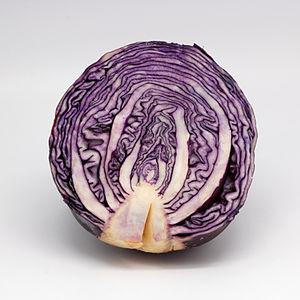
Le chou rouge est une forme de chou cabus — la plupart du temps de couleur pourpre — aux propriétés culinaires et chimiques diverses.
Le violet est un champ chromatique qui désigne des couleurs situées sur le cercle chromatique entre les pourpres et les bleus.